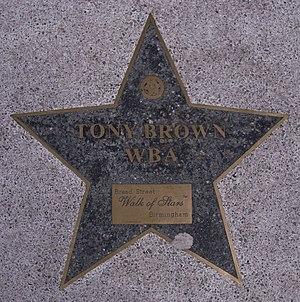
Anthony Brown est un footballeur anglais né le 3 octobre 1945 à Oldham évoluant au poste d'ailier ou d'attaquant du début des années 1960 au début des années 1980.